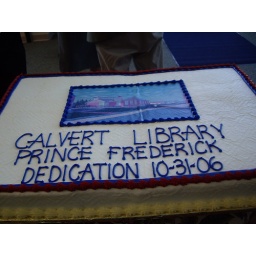
This cake was enjoyed by many customers at the library dedication.